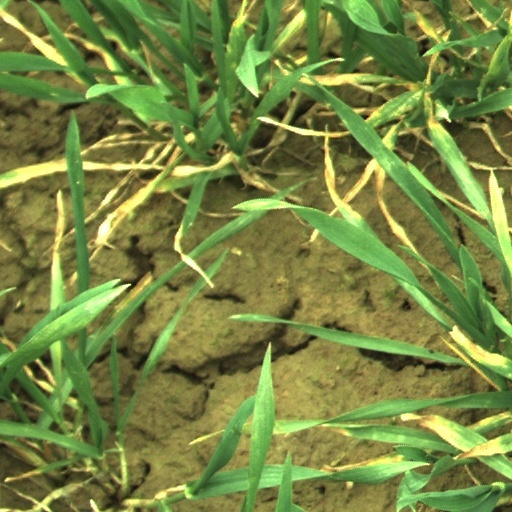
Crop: wheat